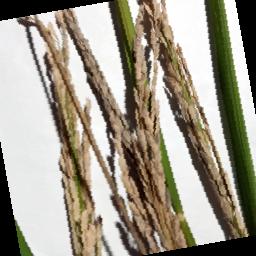
Label: Rice___Neck_Blast